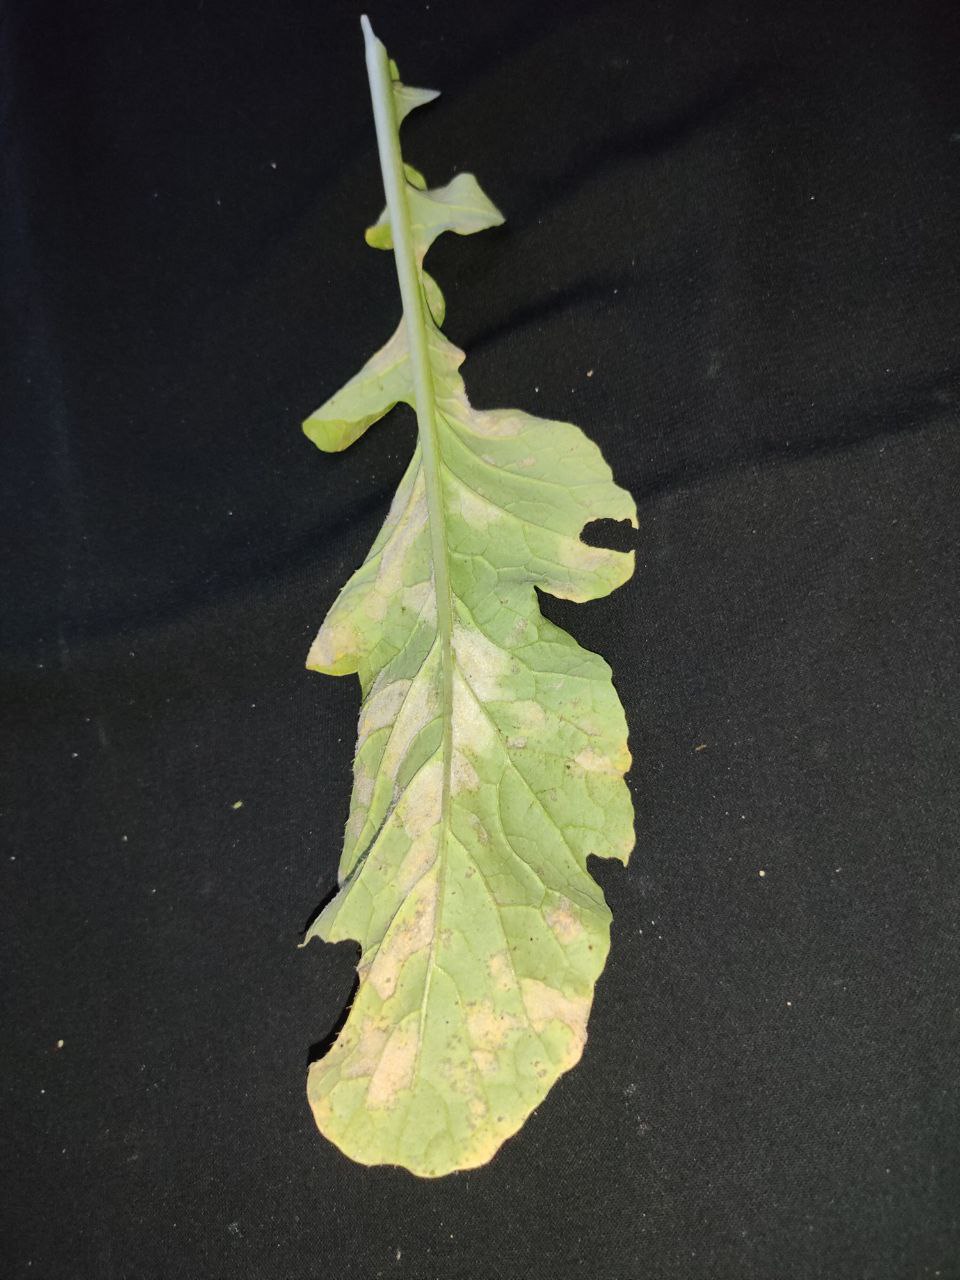
Label: Mosaic virus